List of national forests of the United States

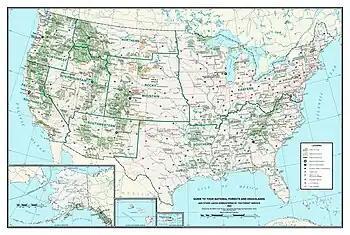
Map of national forests and national grasslands of the United States

The United States has 154 protected areas known as national forests, covering . National forests are managed by the U.S. Forest Service, an agency of the U.S. Department of Agriculture. The first national forest was established as the Yellowstone Park Timber and Land Reserve on March 30, 1891, then in the Department of the Interior. In 1897, the Organic Act provided purposes for which forest reserves could be established, including to reserve a supply of timber, protect the forest from development, and secure water supplies. With the Forest Reserve Act of 1891, the president of the United States is given the power to set aside forest reserves in the public domain. With the Transfer Act of 1905, forest reserves became part of the U.S. Department of Agriculture in the newly created U.S. Forest Service.